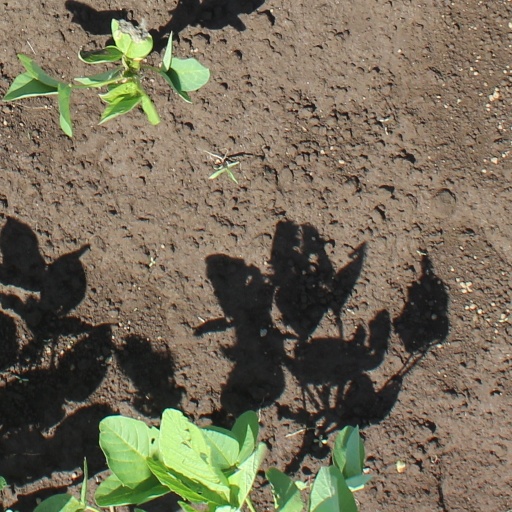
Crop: soybean